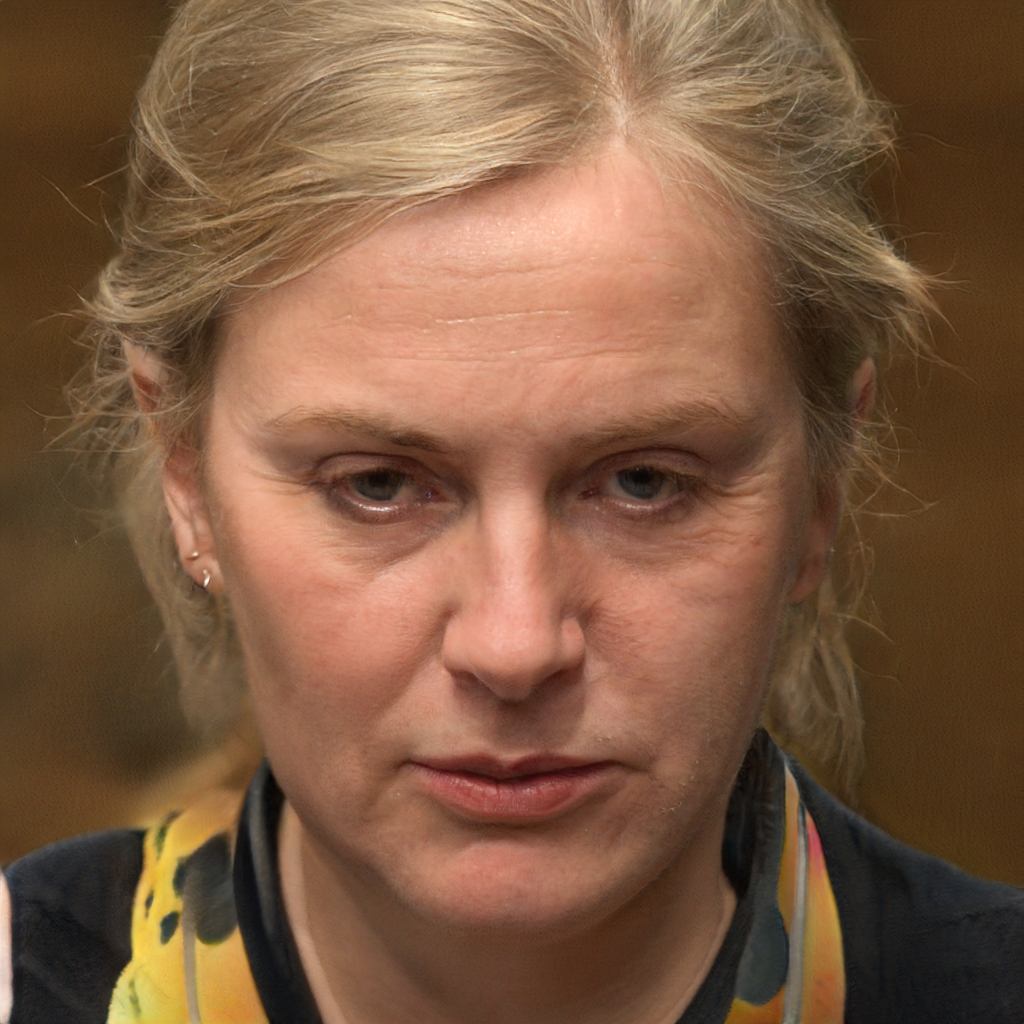
Portrait style: Real Portrait